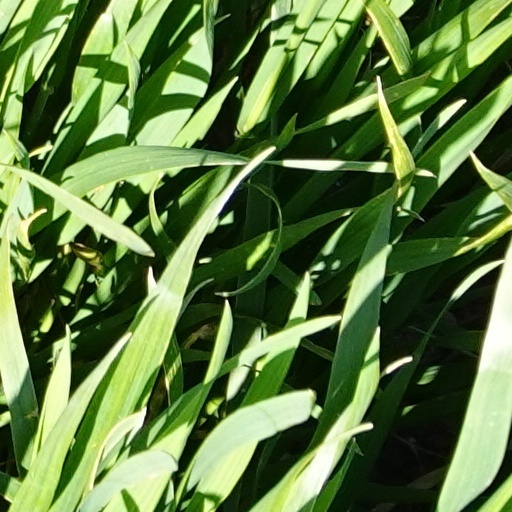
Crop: wheat